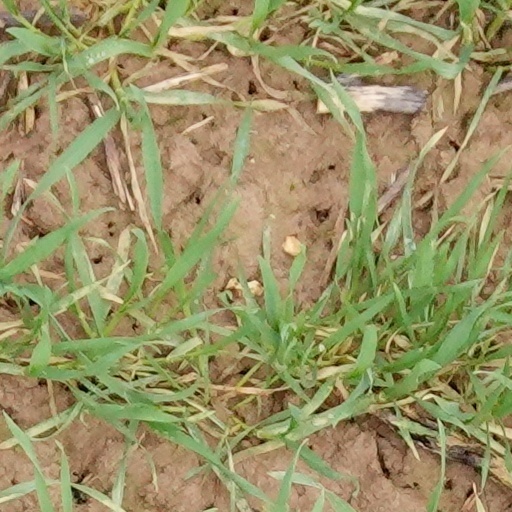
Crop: wheat